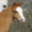
Label: horse